Tornby

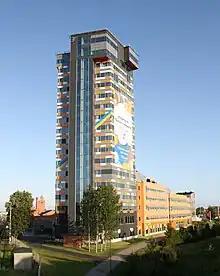
Tornet Tornby

Tornby is a city district and an industrial area in the north of Linköping, where one of Sweden's largest shopping malls is located. Tornby is limited to the south by the railway, in the north by the E4 motorway, to the west by Skäggetorp and Bergsvägen, which is the middle of the three freeway exits and in the east of Stångån. East of Stångån the industrial area Kallerstad is located.